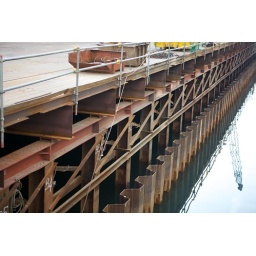
Building a road in a river